Wareham Gatemen

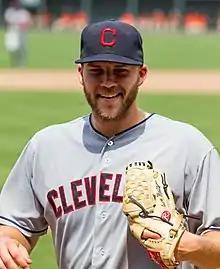
CCBL Hall of Famer Justin Masterson

The 2012 Gatemen won only seven of their 22 home games, but finished second in the West Division. The team starred CCBL Hall of Fame slugger Tyler Horan, a Middleborough, Massachusetts native who crushed 16 homers in the regular season, tying the CCBL wood bat record, and took home the league's Outstanding New England Player Award. In the postseason, Wareham swept Falmouth in the first round, then swept Bourne in the West Division final. In the championship, the Gatemen met Y-D in a rematch of the 2006 title series. The Gatemen took Game 1 in Yarmouth by a score of 5–4 on a go-ahead ninth inning home run by catcher Tyler Ross. Y-D pitching shut down Wareham's attack in Game 2 at Spillane Field, and the Red Sox emerged with a 5–1 win to even the series. The decisive Game 3 at Y-D was an all-time classic. The Red Sox looked to be closing in on a championship, leading 5–2 as the game moved to the final frame, but CCBL Hall of Famer Kyle Schwarber had other ideas. Schwarber smashed a homer in the ninth and the Gatemen pushed across two more to tie the game. With the Red Sox crowd in stunned disbelief, Schwarber came up again in the tenth and belted a two-run dinger as Wareham struck for three more runs to go ahead, 8–5. Y-D managed a solo homer in the bottom of the tenth to make it 8–6, but Wareham held on to claim the crown with Schwarber taking home playoff MVP honors.